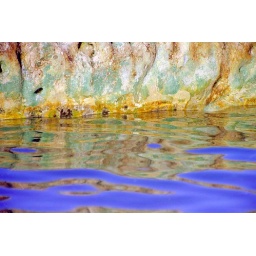
Translucent blue reflections of the sky in a rock pool.